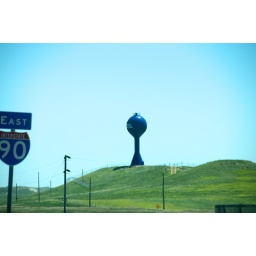
A big blue water tower in the middle of South Dakota.